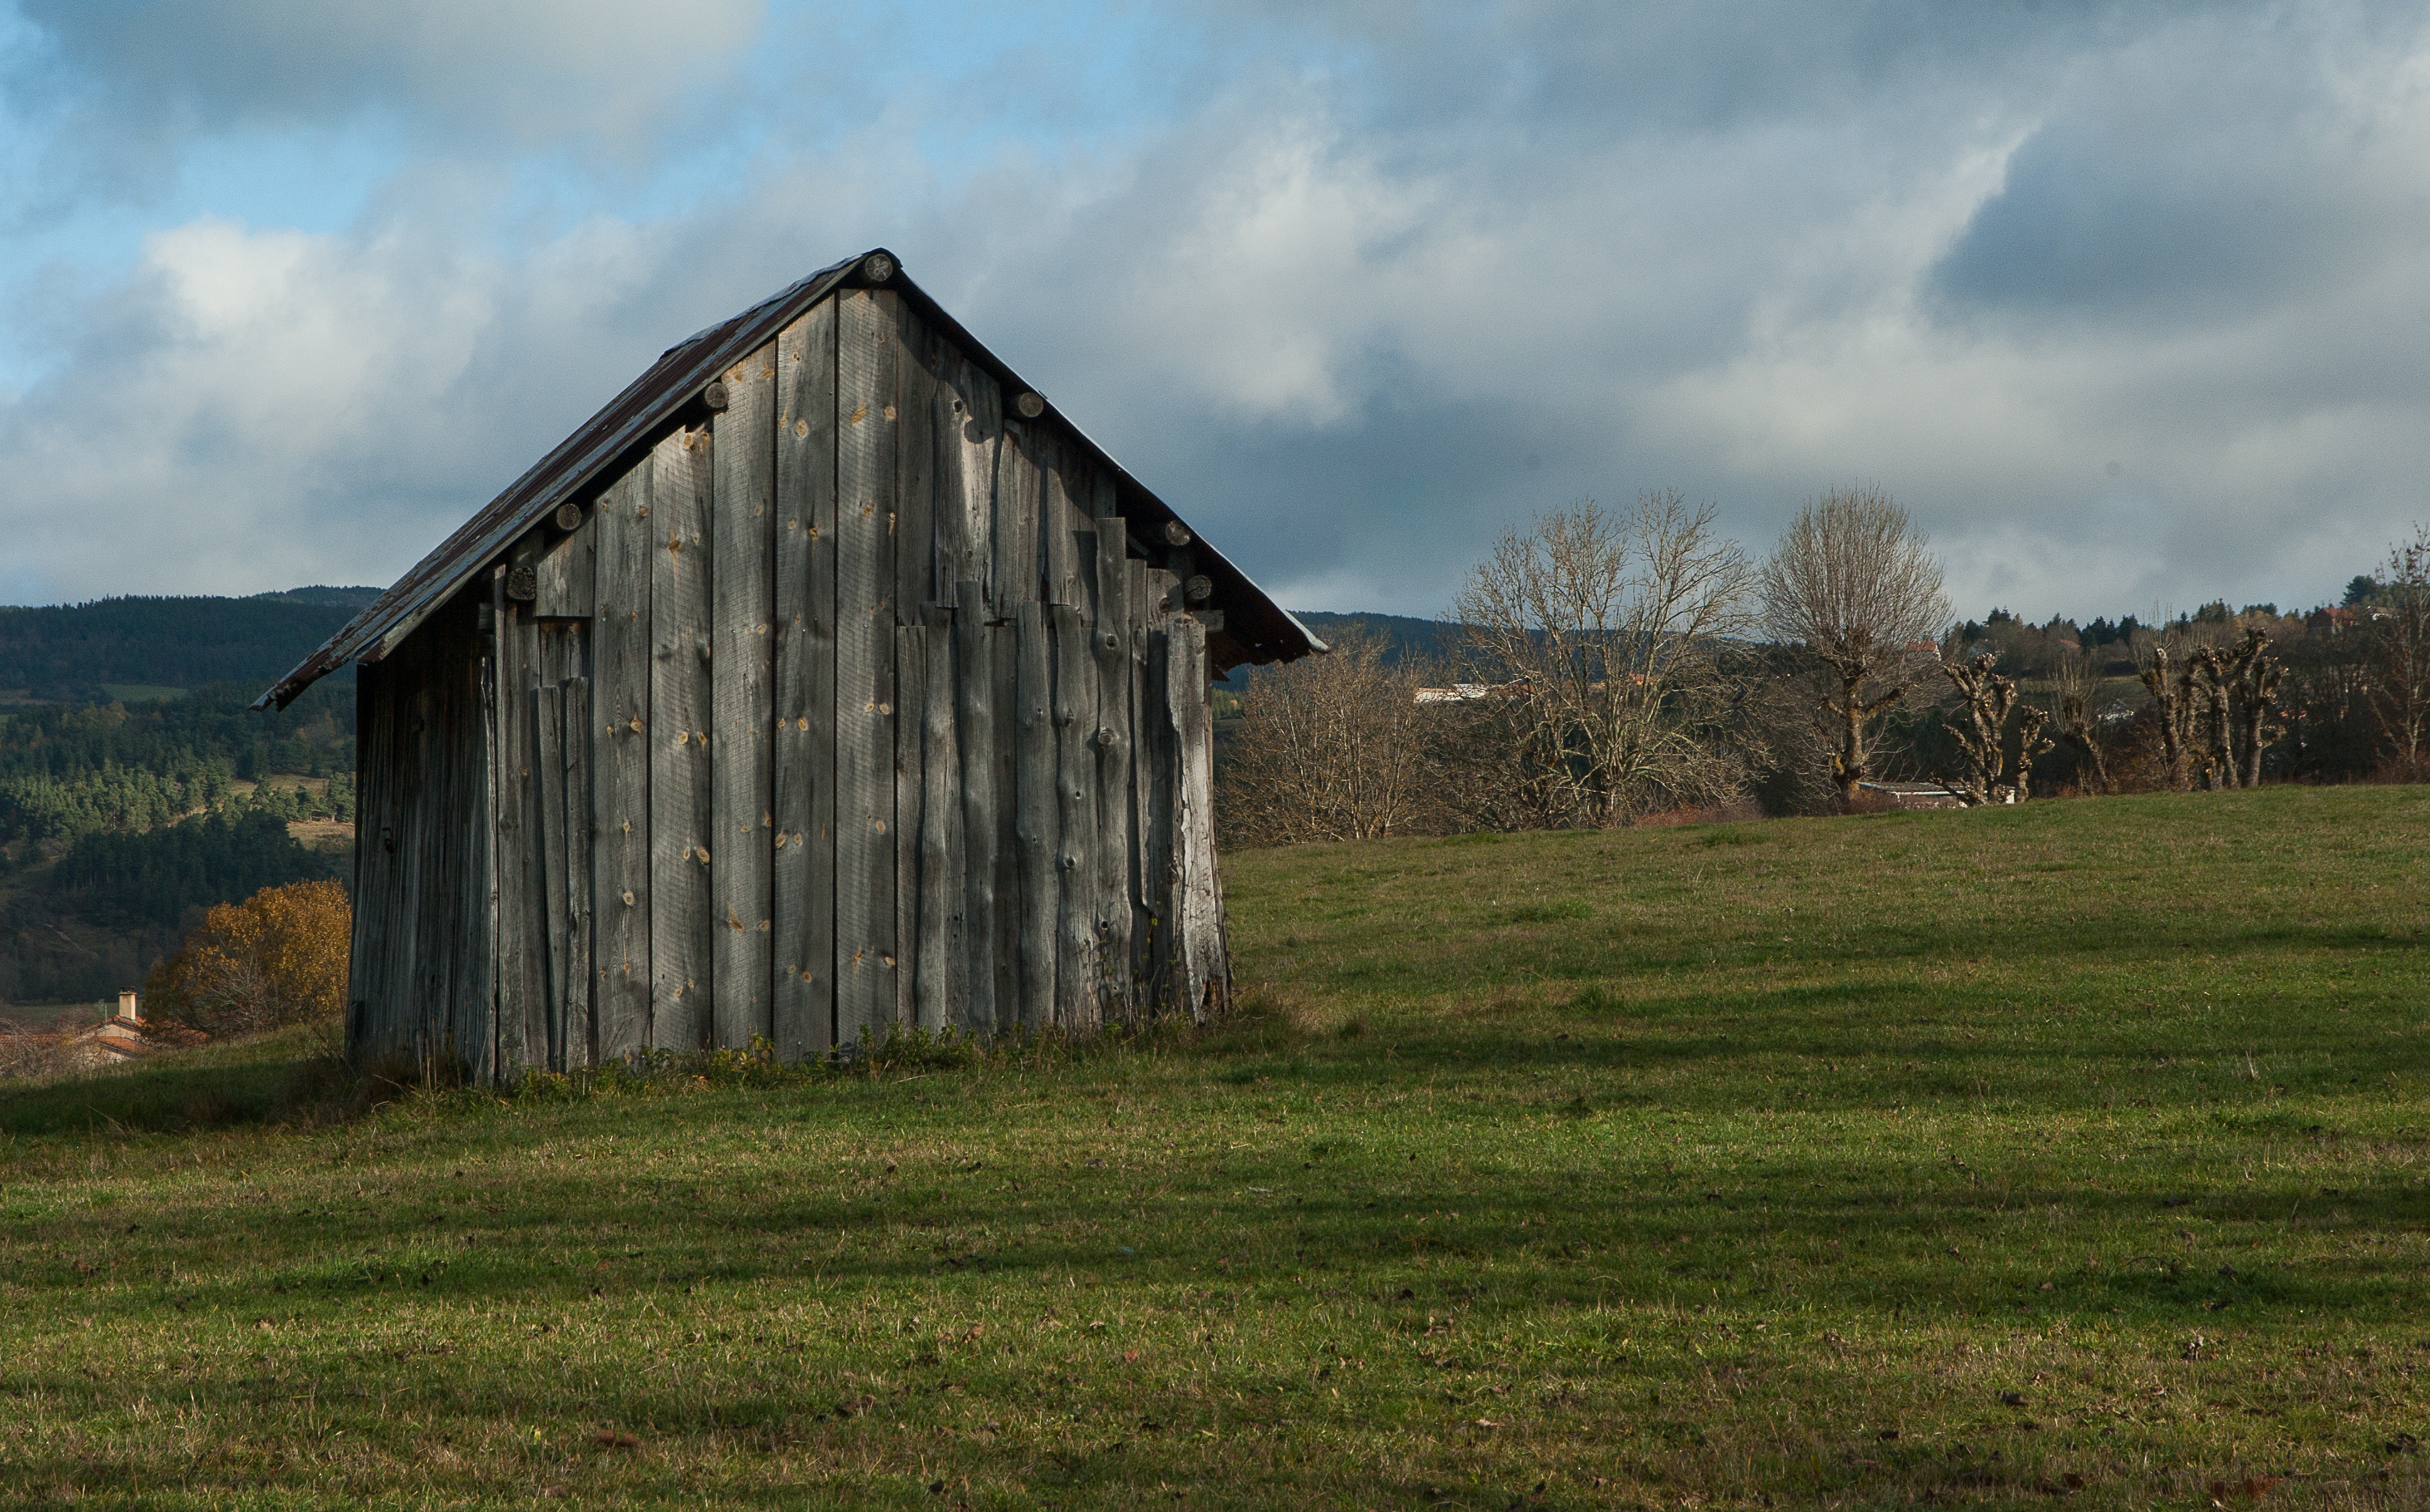
field, farm, prairie, house, building, barn, shed, hut, shack, cabin, pasture, shelter, lozere, rural area